2020 Russia–Saudi Arabia oil price war

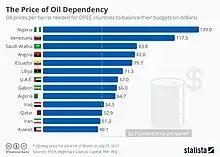
Oil prices per barrel needed for OPEC countries to balance their budgets (in US dollars)

Oil prices remained depressed for the rest of March. On 2 April, U.S. President Donald Trump, after significant internal pressure, called Saudi Arabian crown prince Mohammed bin Salman, threatening to withdraw U.S. military support if OPEC and its allies did not cut oil production. The following day, Russian President Vladimir Putin ordered energy minister Alexander Novak to prepare an extraordinary OPEC meeting and stated that global production could be cut by 10 million barrels. In response to Putin's statement, oil prices jumped. Even with a 10 million bpd cut, the International Energy Agency estimated that global oil stockpiles would still increase by 15 million bpd. IEA's director, Fatih Birol, stated that 50 million jobs related to oil refining and retail was at risk globally. US oil prices increased by 25% on 2 April, the biggest one-day increase in history. Brent oil increased to $32 on 3 April.